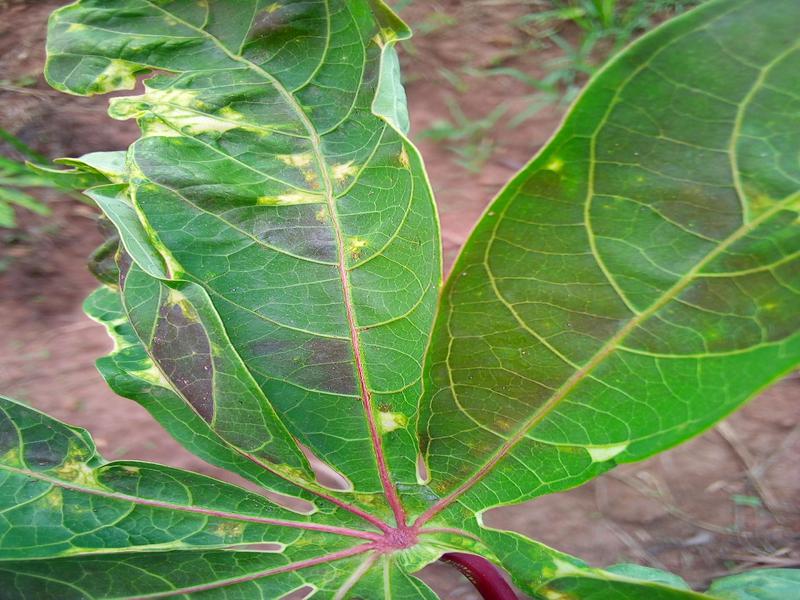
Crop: cassava
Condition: mosaic_disease